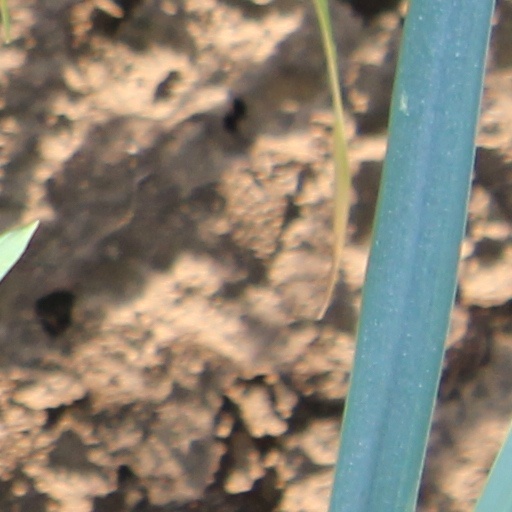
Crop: wheat